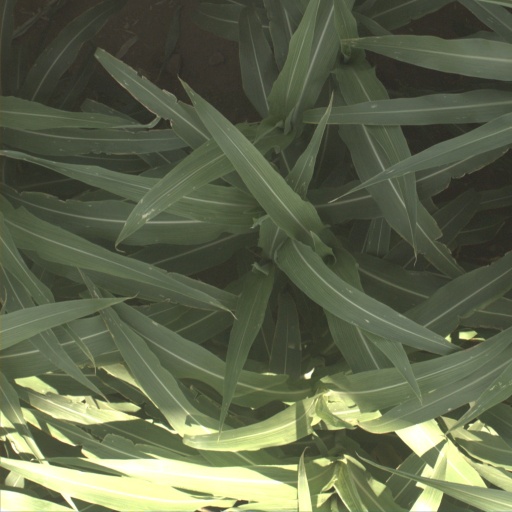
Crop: sorghum